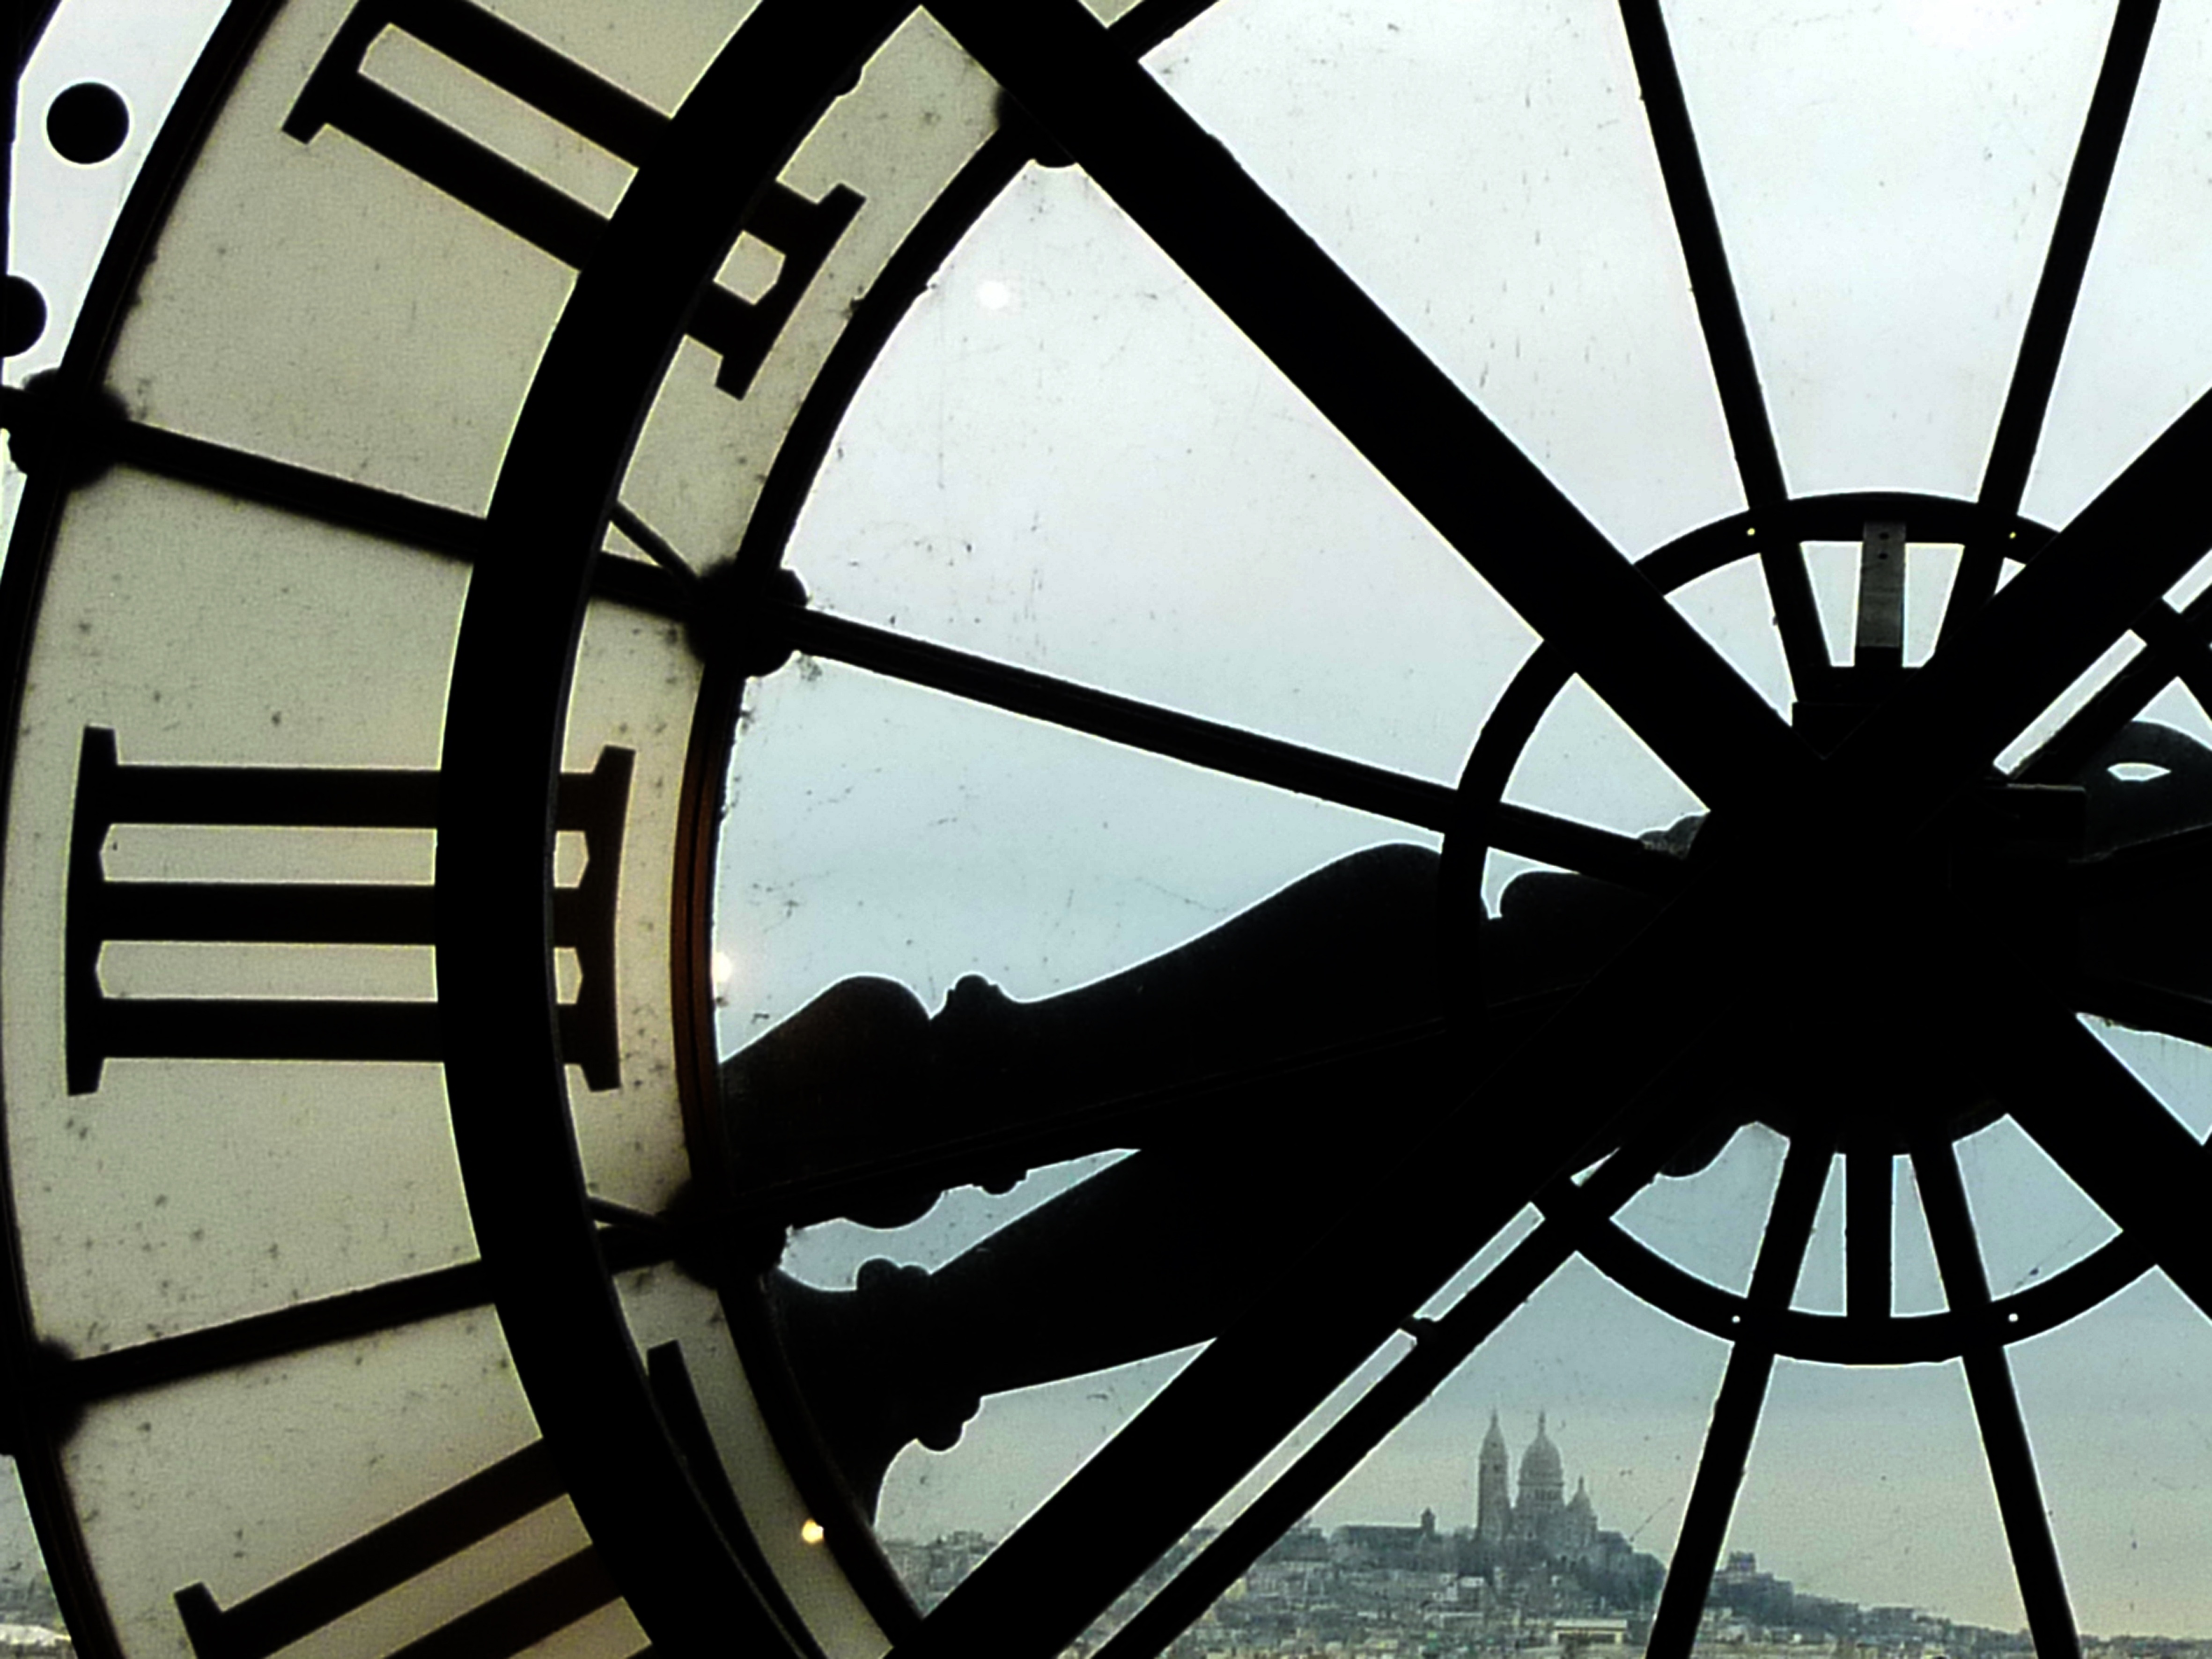
wheel, window, clock, paris, line, black, monochrome, circle, art, back, symmetry, shape, station clock, shadow play, museum of fine arts, mus e d orsay